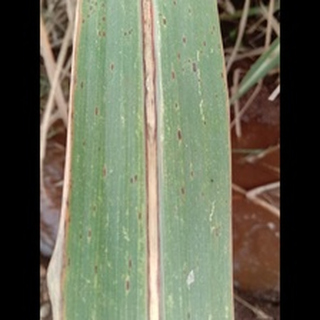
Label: sugarcane_rust